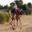
Label: camel